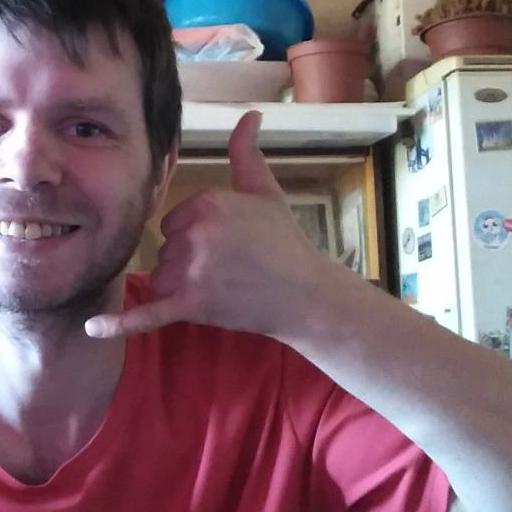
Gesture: call